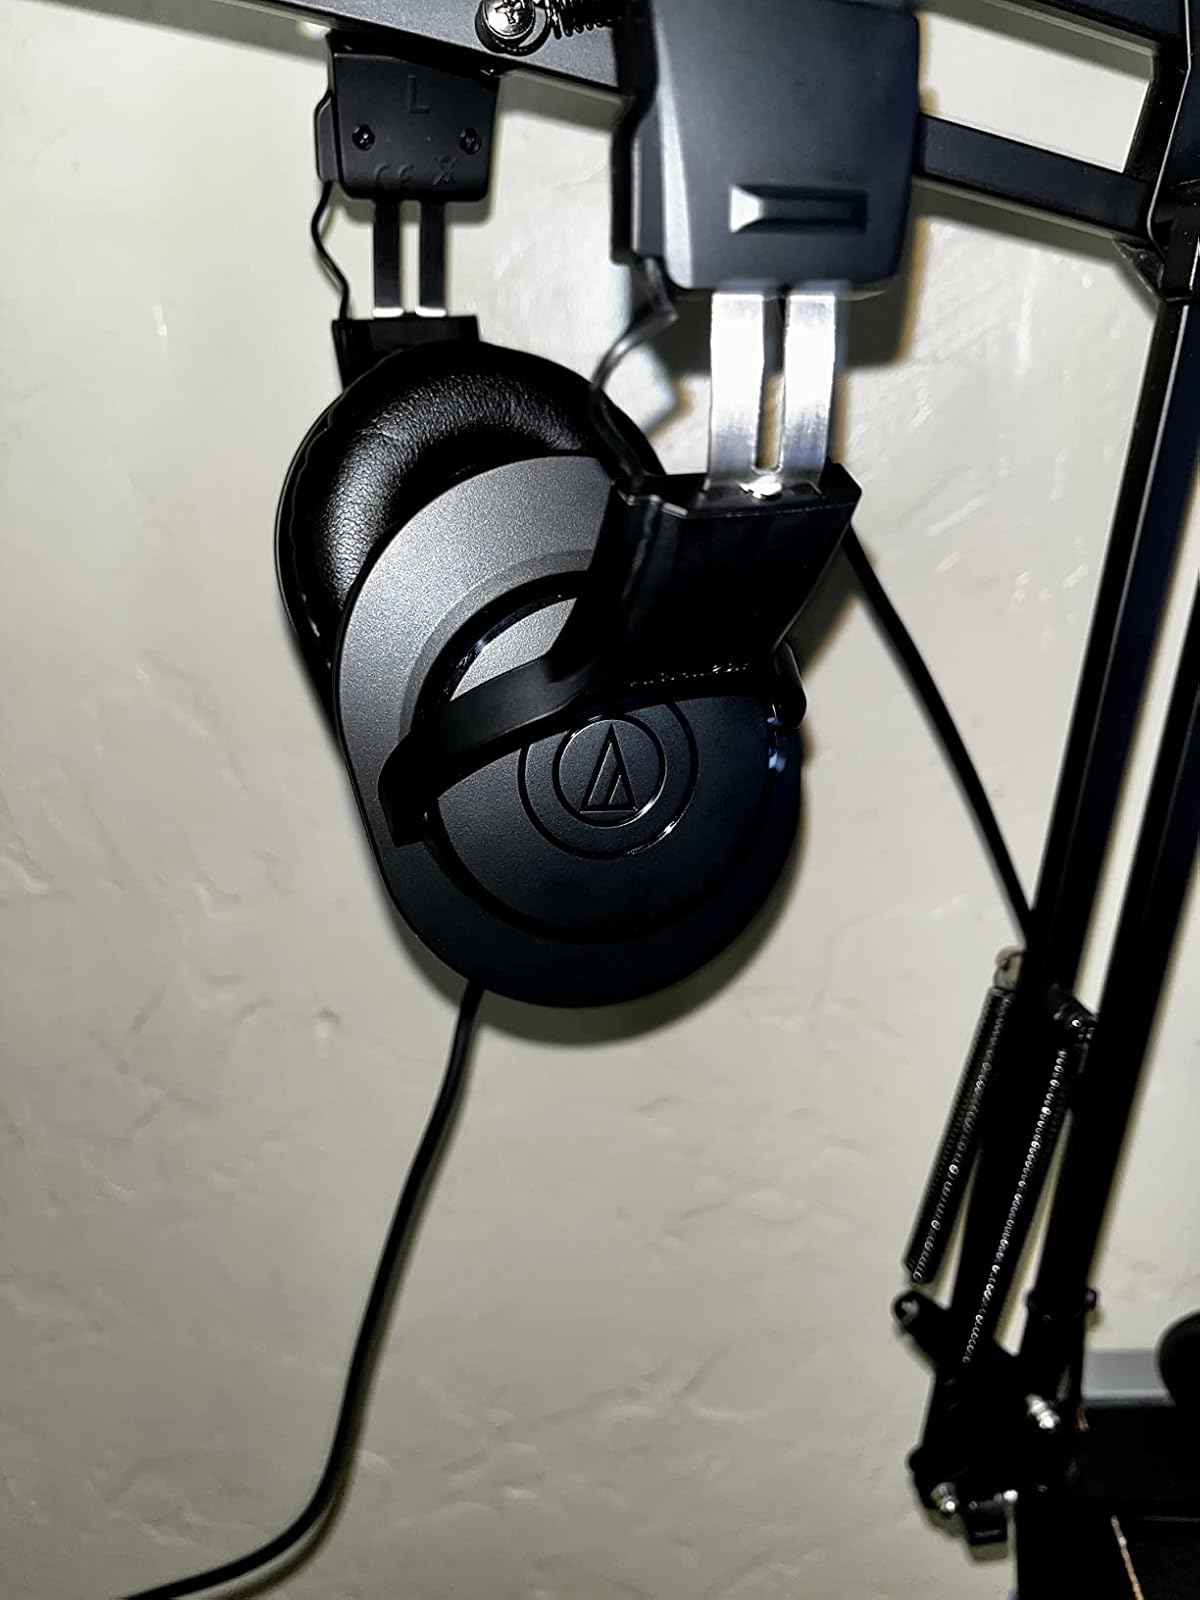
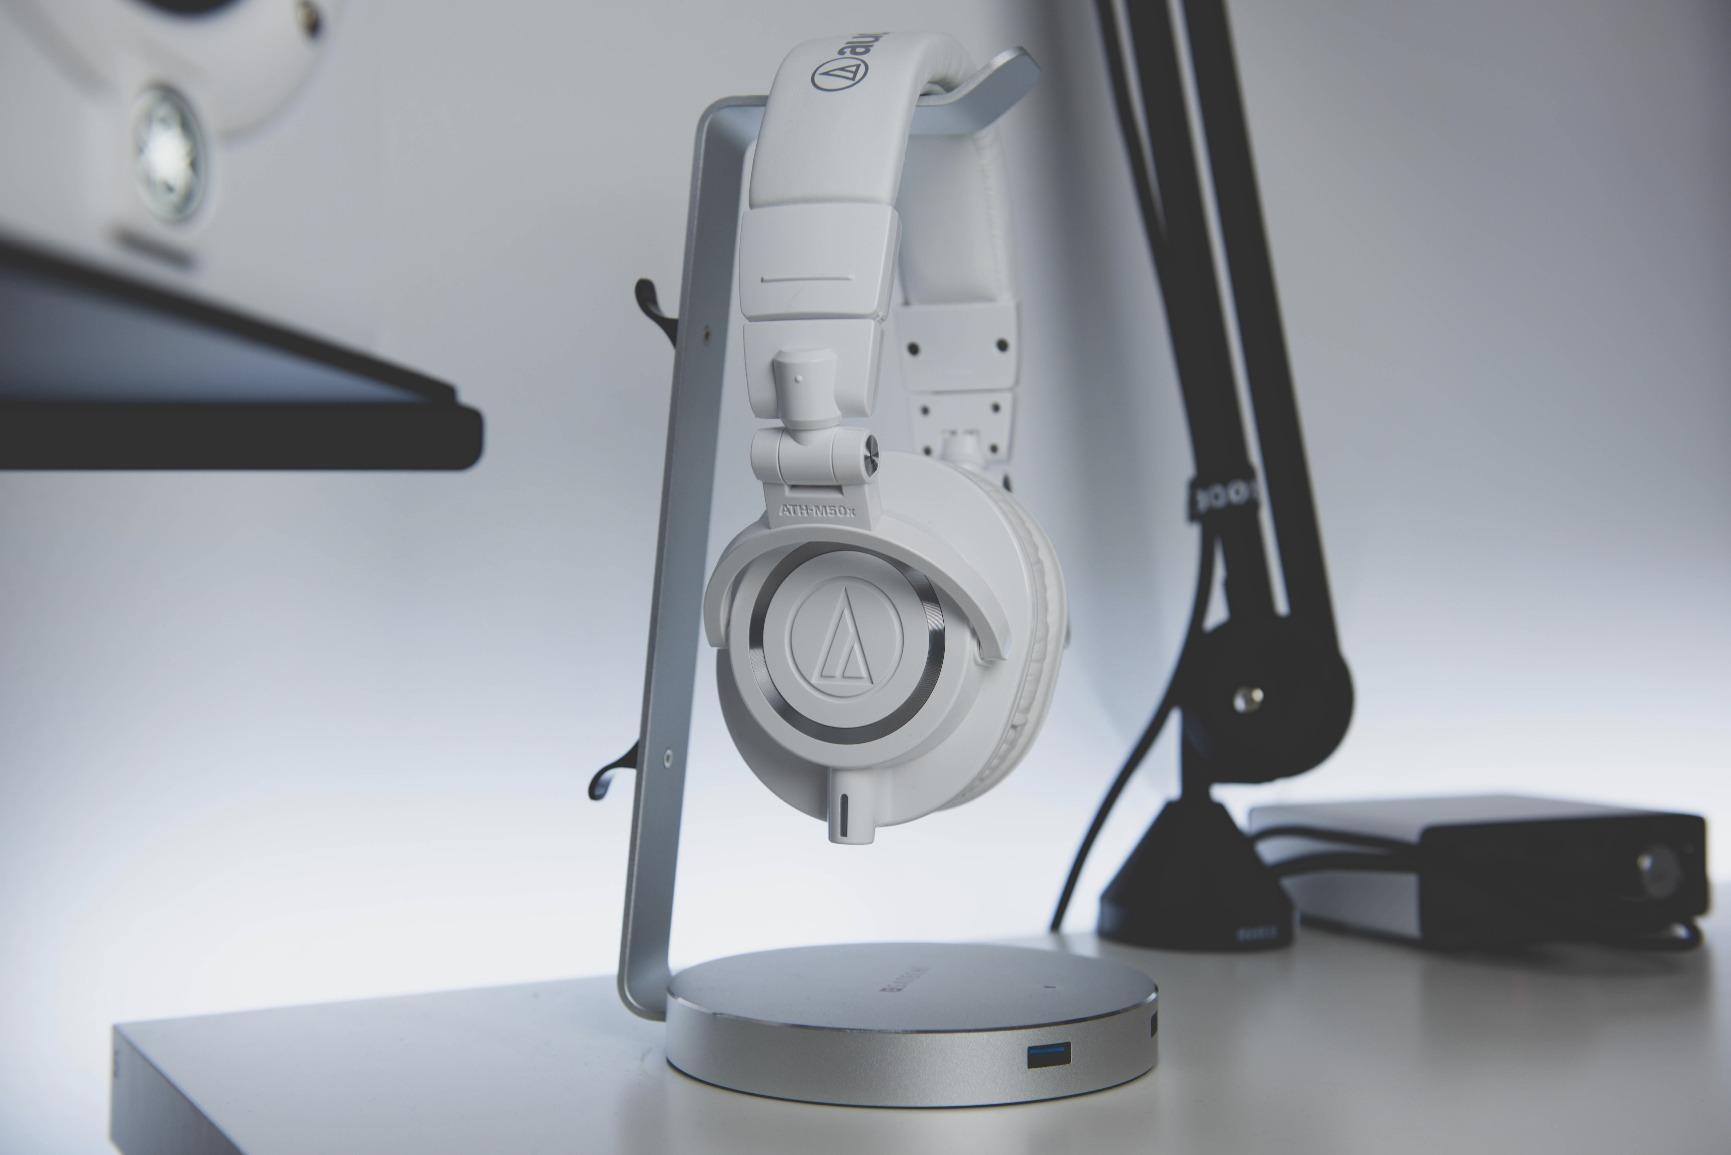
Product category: headphones
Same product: no